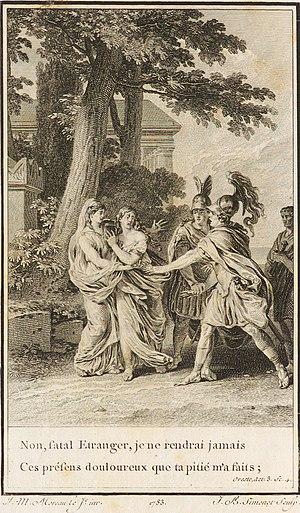
Oreste est une pièce de théâtre en cinq actes de Voltaire créée en 1750.